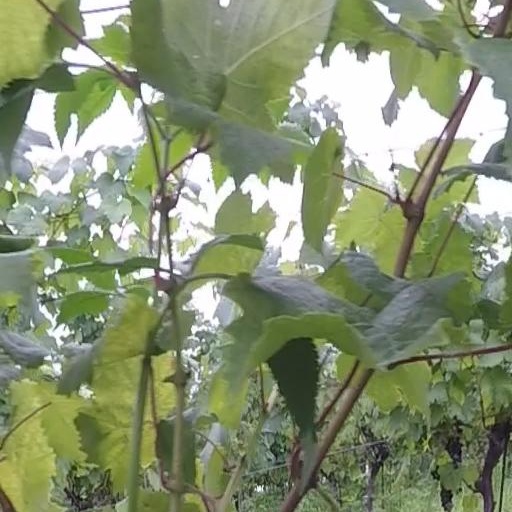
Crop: grape